Scudda Hoo! Scudda Hay!

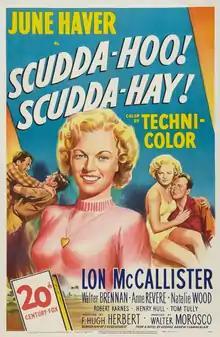
Theatrical release poster

Scudda Hoo! Scudda Hay! is a 1948 American romantic comedy-drama film written and directed by F. Hugh Herbert, based on the novel of the same name by George Agnew Chamberlain. Released by 20th Century Fox, the film stars June Haver, Lon McCallister, and Walter Brennan. Marilyn Monroe has a bit part and a young Natalie Wood also appears in the film.